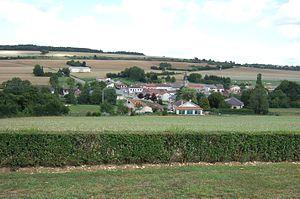
Landrecourt-Lempire est une commune française située dans le département de la Meuse, en région Grand Est. Elle est traversée de part et d'autre par l'autoroute A4 et le ruisseau le Franc-Ban.